Answer in natural language. Is maple baseball bat with black grip (marked A) to the left of Window (marked B)? Choose between the following options: no or yes
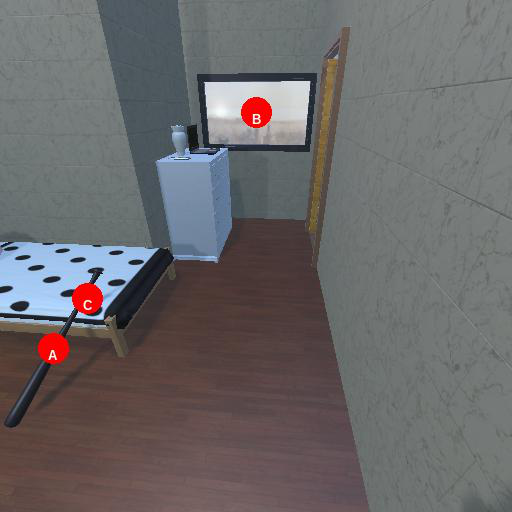
<answer>yes</answer>